Princess Sara

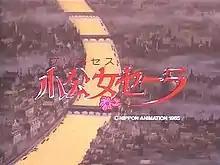
Logo from the opening of "Princess Sara"

, also spelled as Princess Sarah for disambiguation purposes, is a Japanese anime television series that was based on the 1905 children's novel "A Little Princess" by Frances Hodgson Burnett. It aired on Fuji TV from January to December 1985, as part of Nippon Animation's "World Masterpiece Theater". The series follows Sara Crewe, a young student of an all-girls boarding school who later becomes orphaned and is forced to work as a servant.